El Aserradero

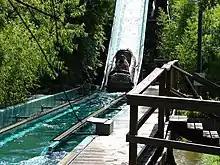
One of the splash drops in "El Aserradero"

El Aserradero's entrance is located in the Texas theme section of the park, but the ride is in the Spain section along with the exit. Once guests load into one of the fiberglass logs, the log then travels to the first lift hill. The log is carried up the lift hill on a conveyor belt, then drops down a slide into the flume, which is the highest part of the ride. The log then floats around the curving flume, carried forward by the water and traveling slightly downhill. The log then reaches a second lift hill, then drops down a much longer slide and splashes down at the end of the ride.